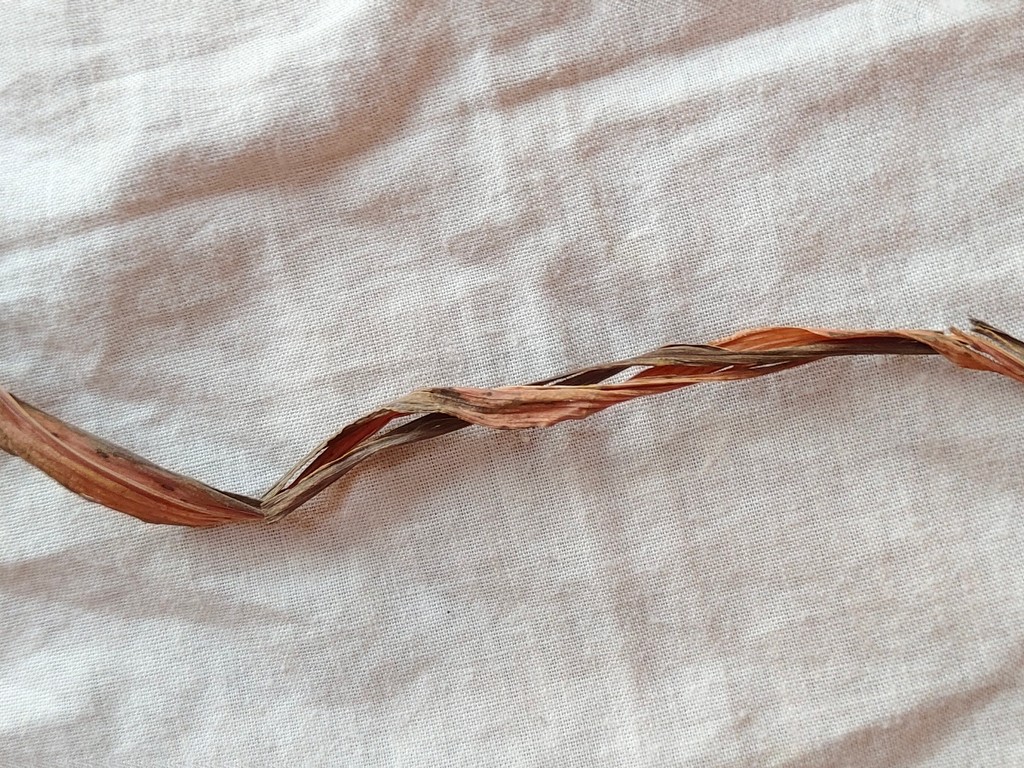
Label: Dried